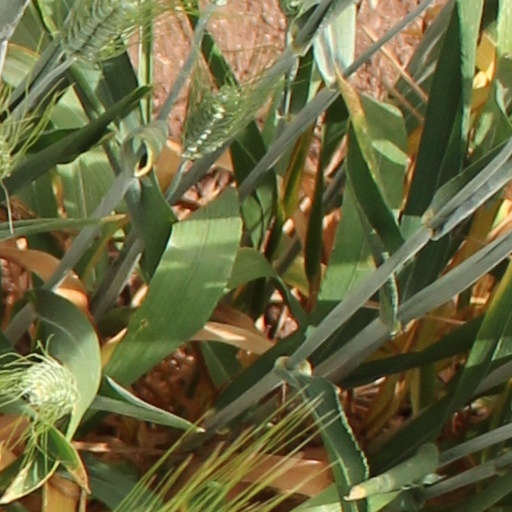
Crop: wheat